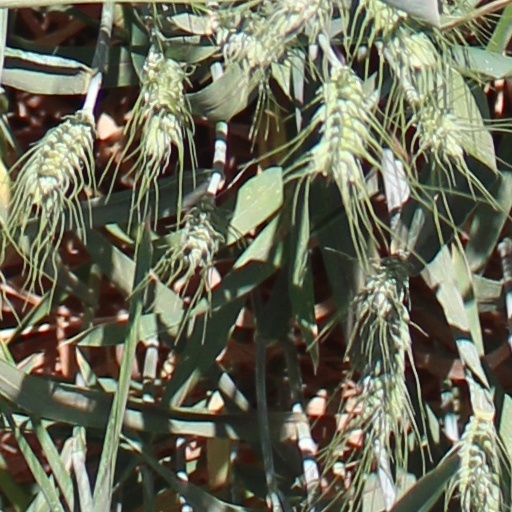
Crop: wheat